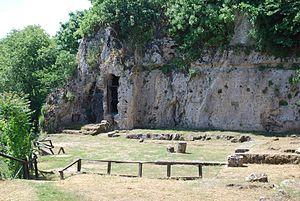
Vue des ruines de l'école où Aristote enseigna à Alexandre, sur le site de l'ancienne Mieza, en Macédoine.